Solifugae

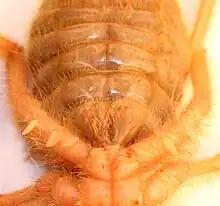
Ventral aspect of a solifuge, showing spiracles and malleoli

Like other arachnids outside the orders of scorpions and the Tetrapulmonata, the Solifugae lack book lungs, having instead a well-developed tracheal system that inhales and exhales air through a number of spiracles—one pair between the second and third pair of walking legs, two pairs on the abdomen on abdominal segments three and four, and an unpaired spiracle on the fifth abdominal segment. Air sacs are attached to the branching tracheae, with tracheoles penetrating the epithelia of internal organs. Hemocyanin, a respiratory pigment common in the hemolymph of many arachnids and other arthropods, is absent. As embryos they also have opisthosomal protuberances resembling the pulmonary sacs found in some palpigrades.